Hannah's building, Greymouth

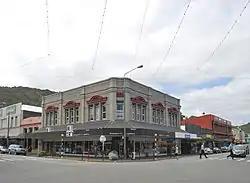
Hannah's building in 2011

The Hannah's building is a commercial building in Greymouth, on the West Coast of New Zealand's South Island. Completed in 1928, the building was designed by Wellington architect Henry Johns. In 1989, the Hannah's building was granted historic place category 2 status by Heritage New Zealand.